A.a.s (art group)

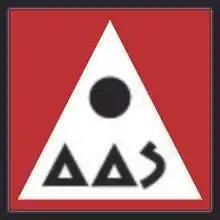
AAS logo 2011-2014

Dr Tait has also presented conference papers, developed out of a.a.s practice-as-research, at Situationist Aesthetics (2012), and at the Diagram Research, Use & Generation Group (DRUGG) symposium at Slade School of Fine Art (2012). During Phase 5, with the influx of new core members, AAS has begun to write polyvocal academic papers, most notably "Liminal Rites as Molecular Revolution" (2014) presented at Twice Upon a Time: Magic, Alchemy and the Transubstantiation of the Senses.